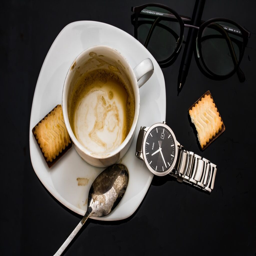
empty coffee cup on table in a cafe .